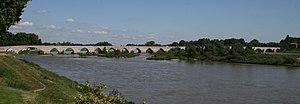
Le pont de Beaugency est un pont en maçonnerie français du département du Loiret et de la région Centre-Val de Loire.